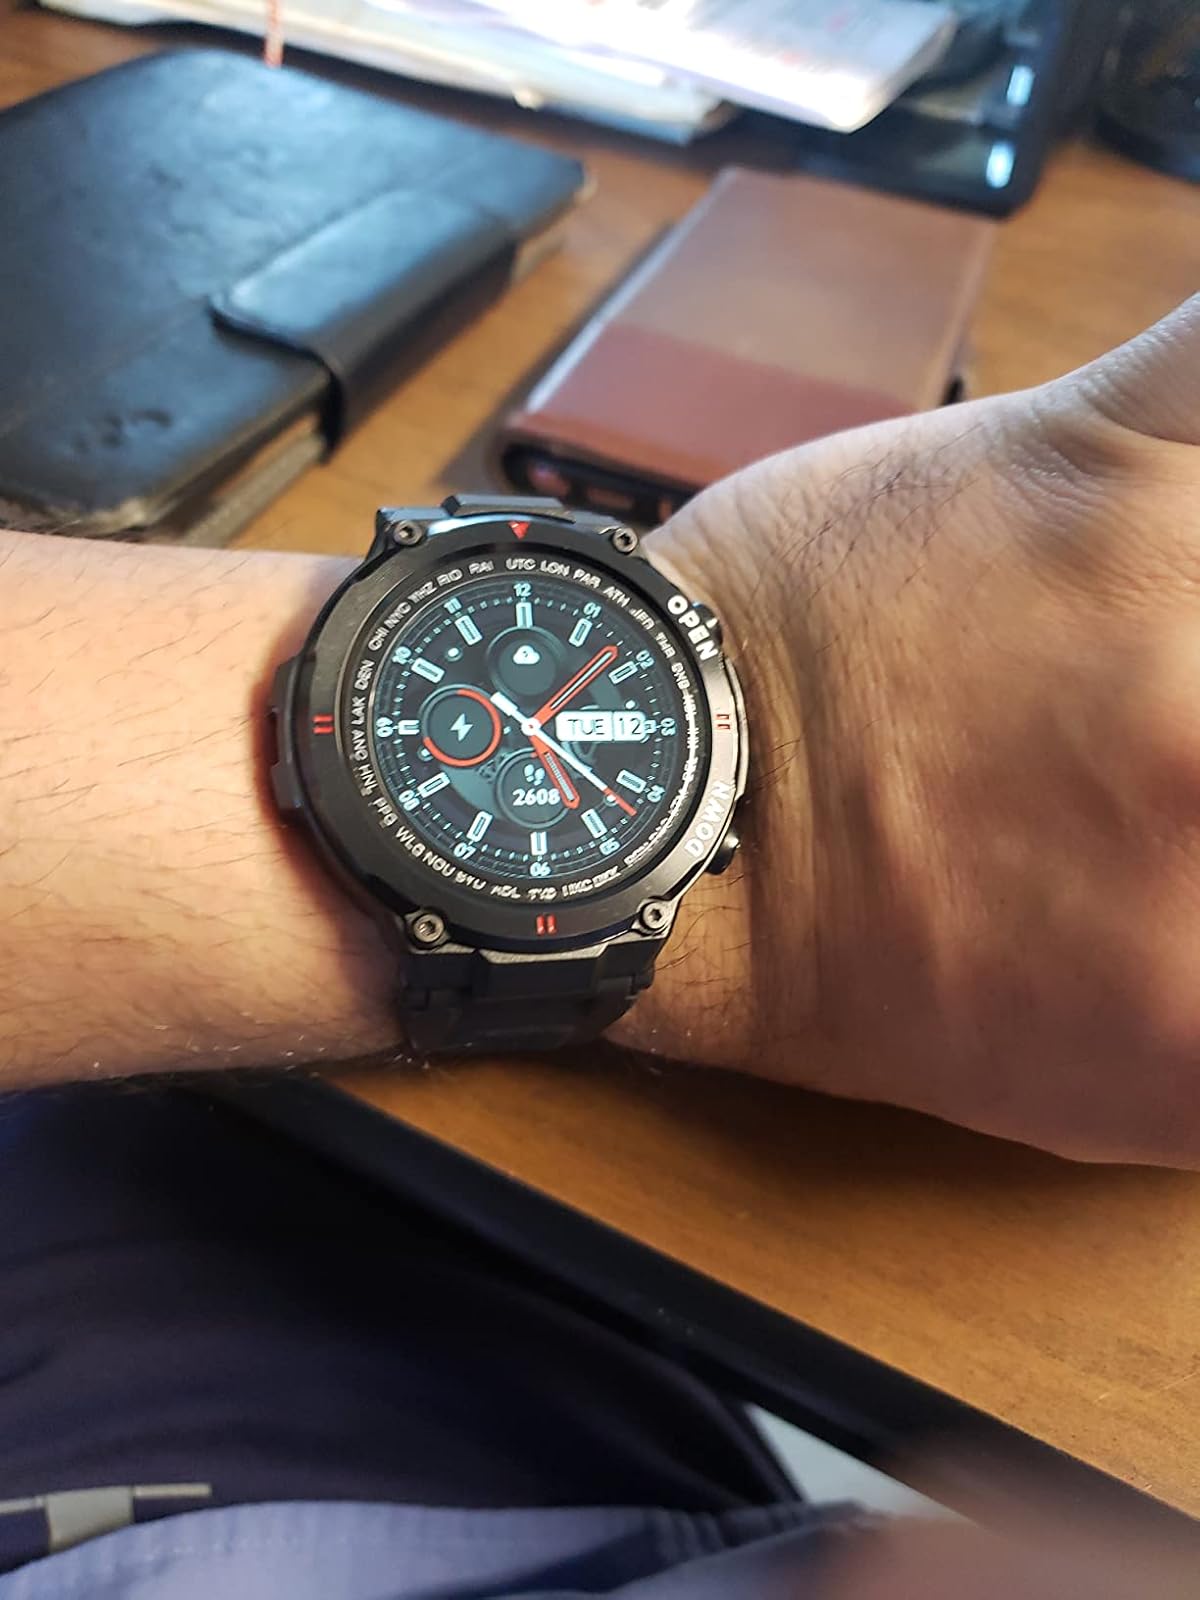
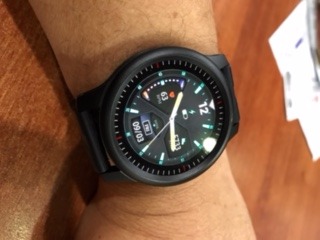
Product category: smartwatch
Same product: no